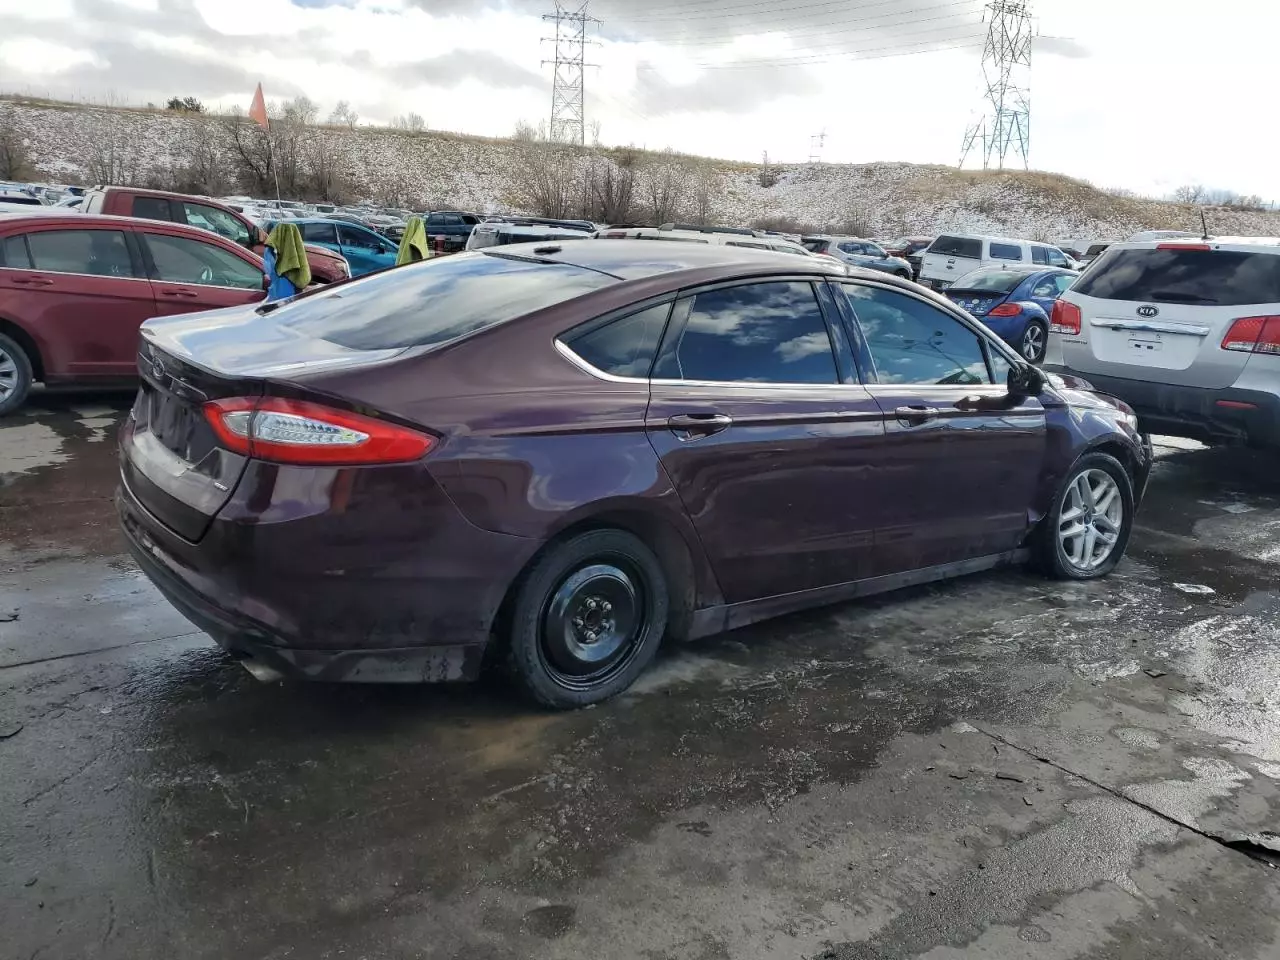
Aucun dommage détecté.
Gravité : aucun